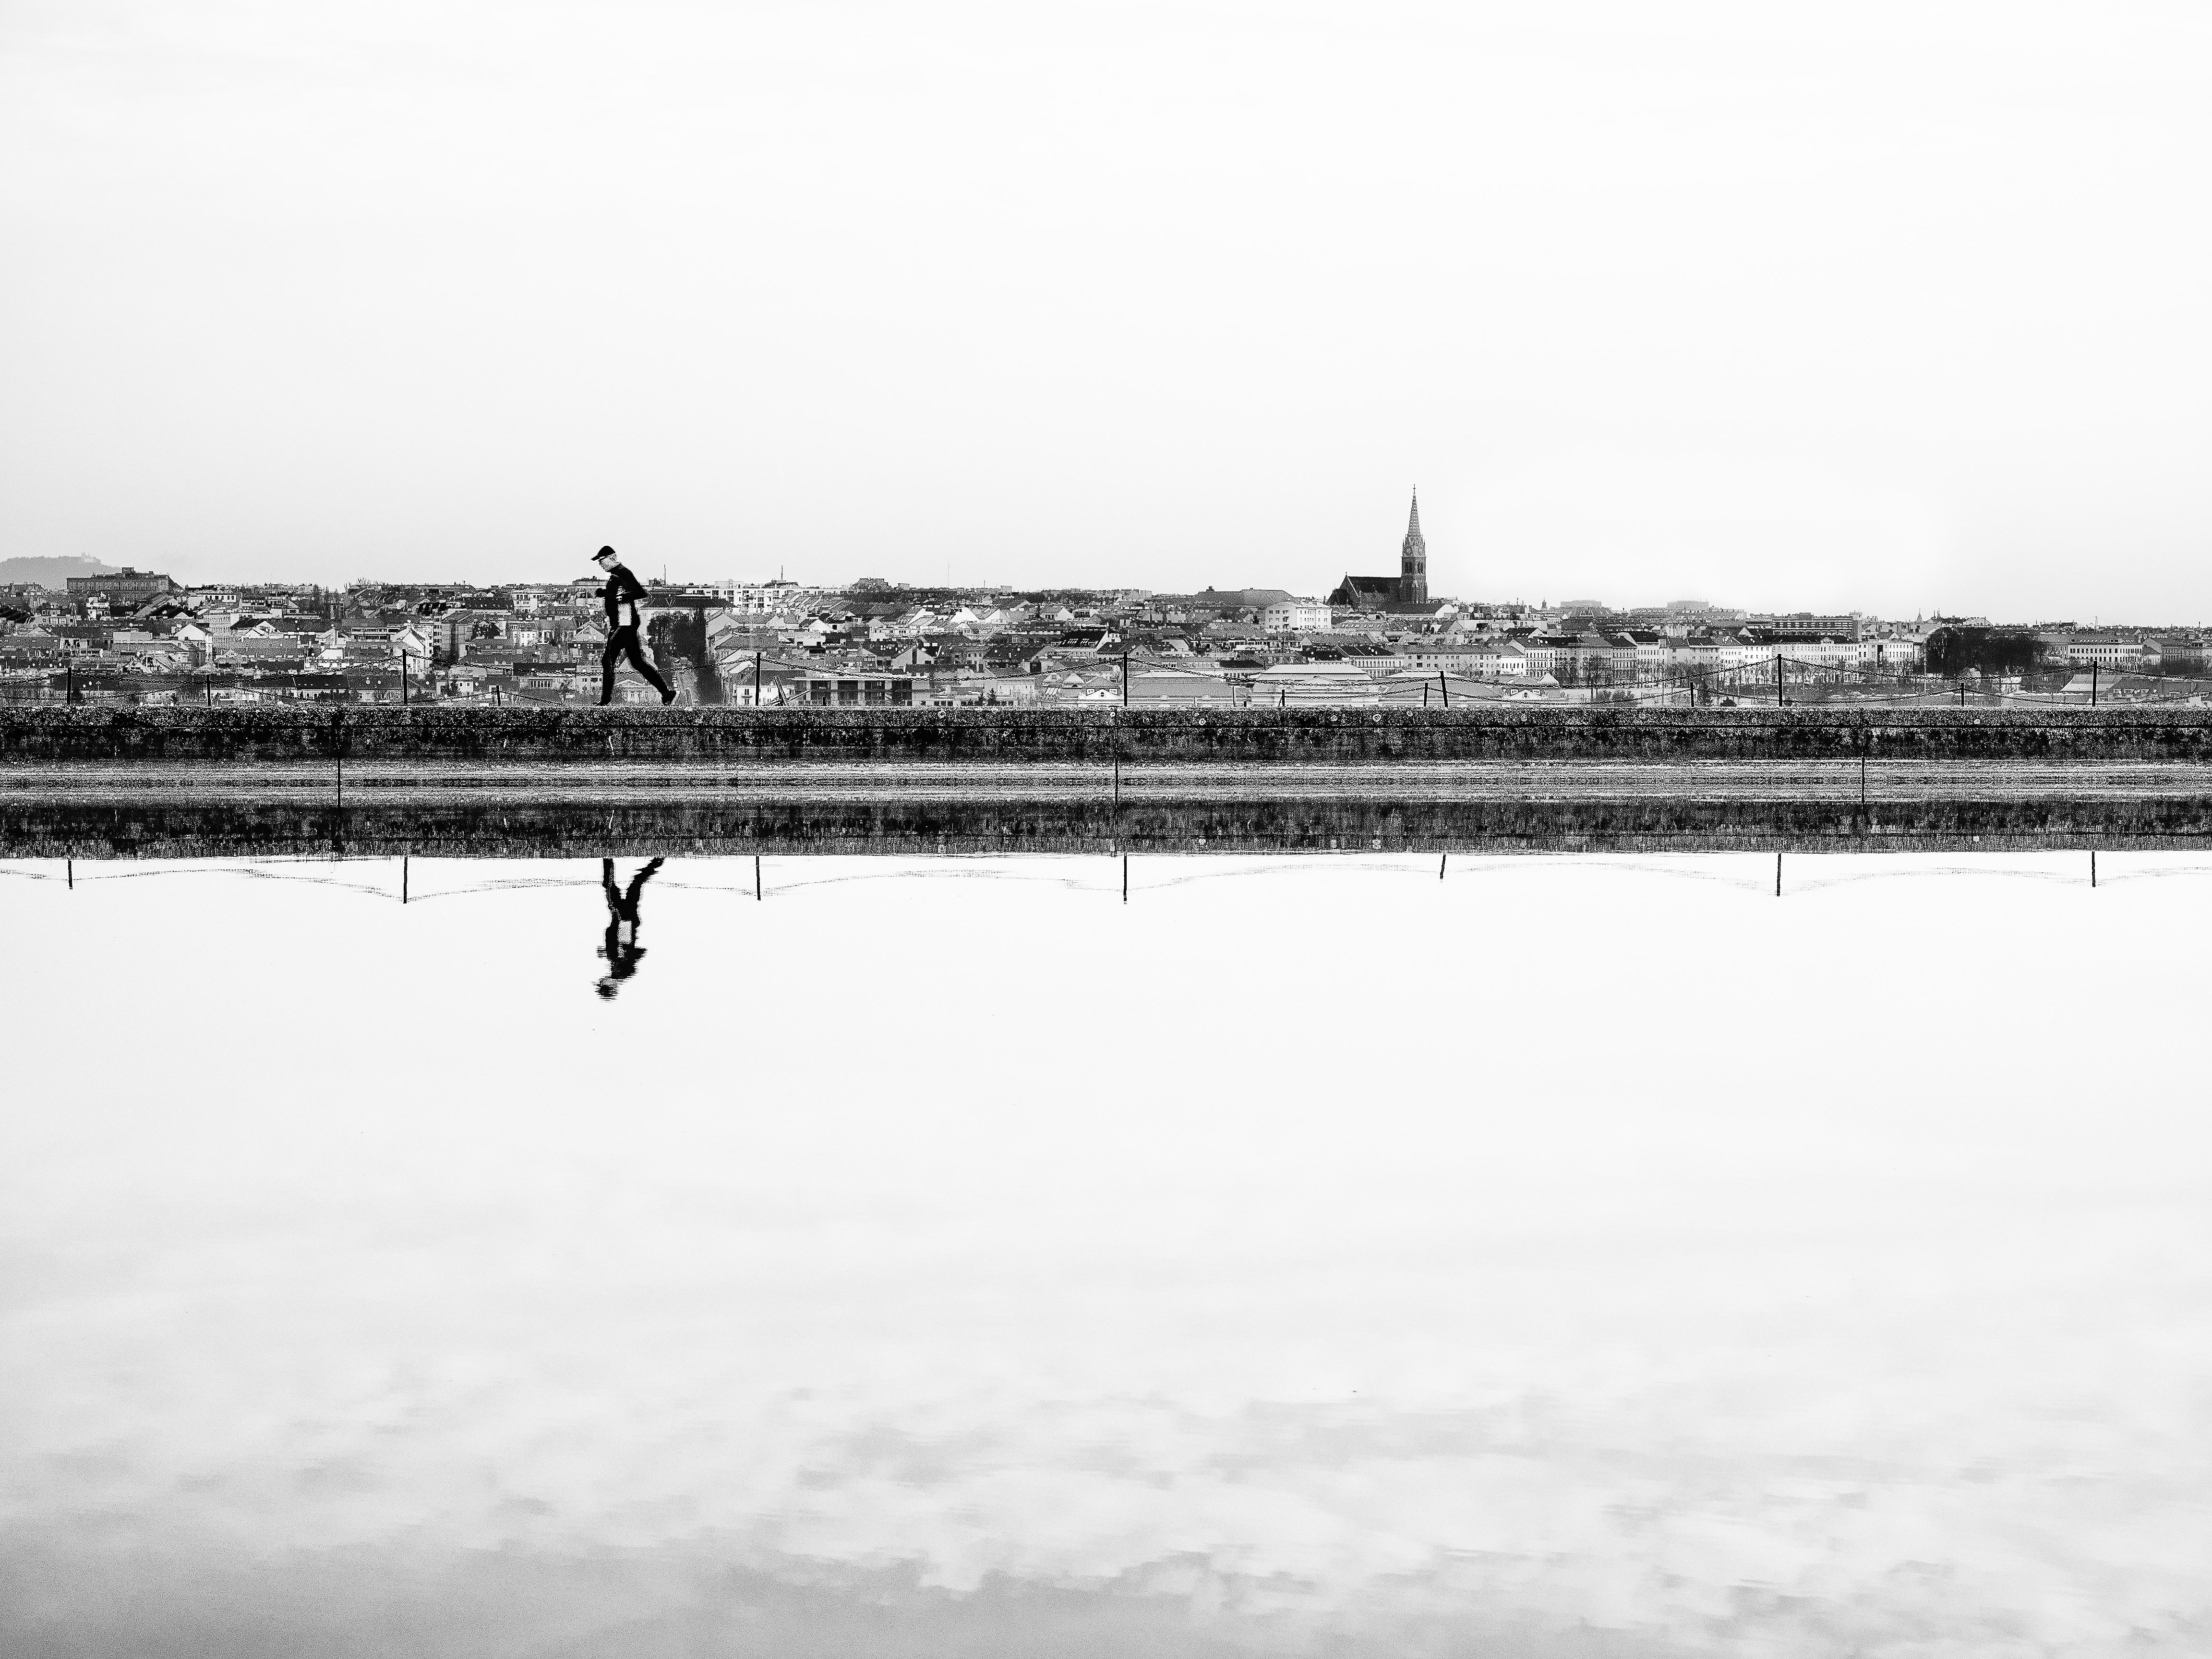
sea, water, horizon, snow, winter, black and white, white, photography, morning, wave, running, pier, reflection, weather, monochrome, reflecting, wien, osterreich, monochrome photography, atmospheric phenomenon